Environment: real
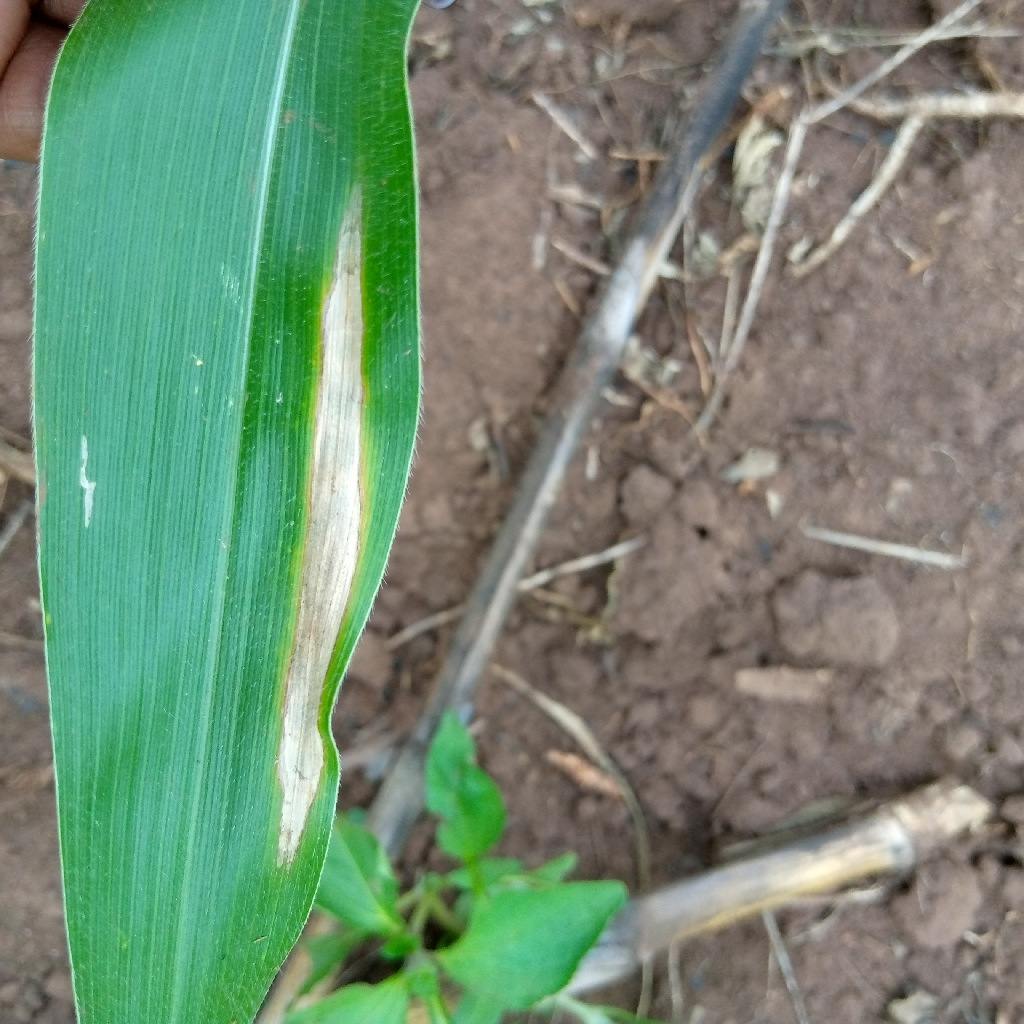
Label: northern_corn_leaf_blight